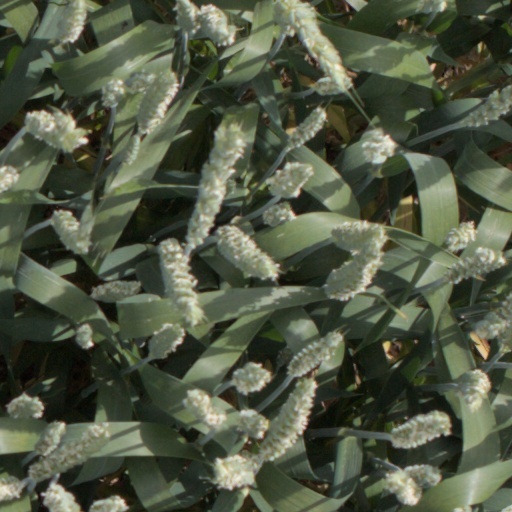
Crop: wheat